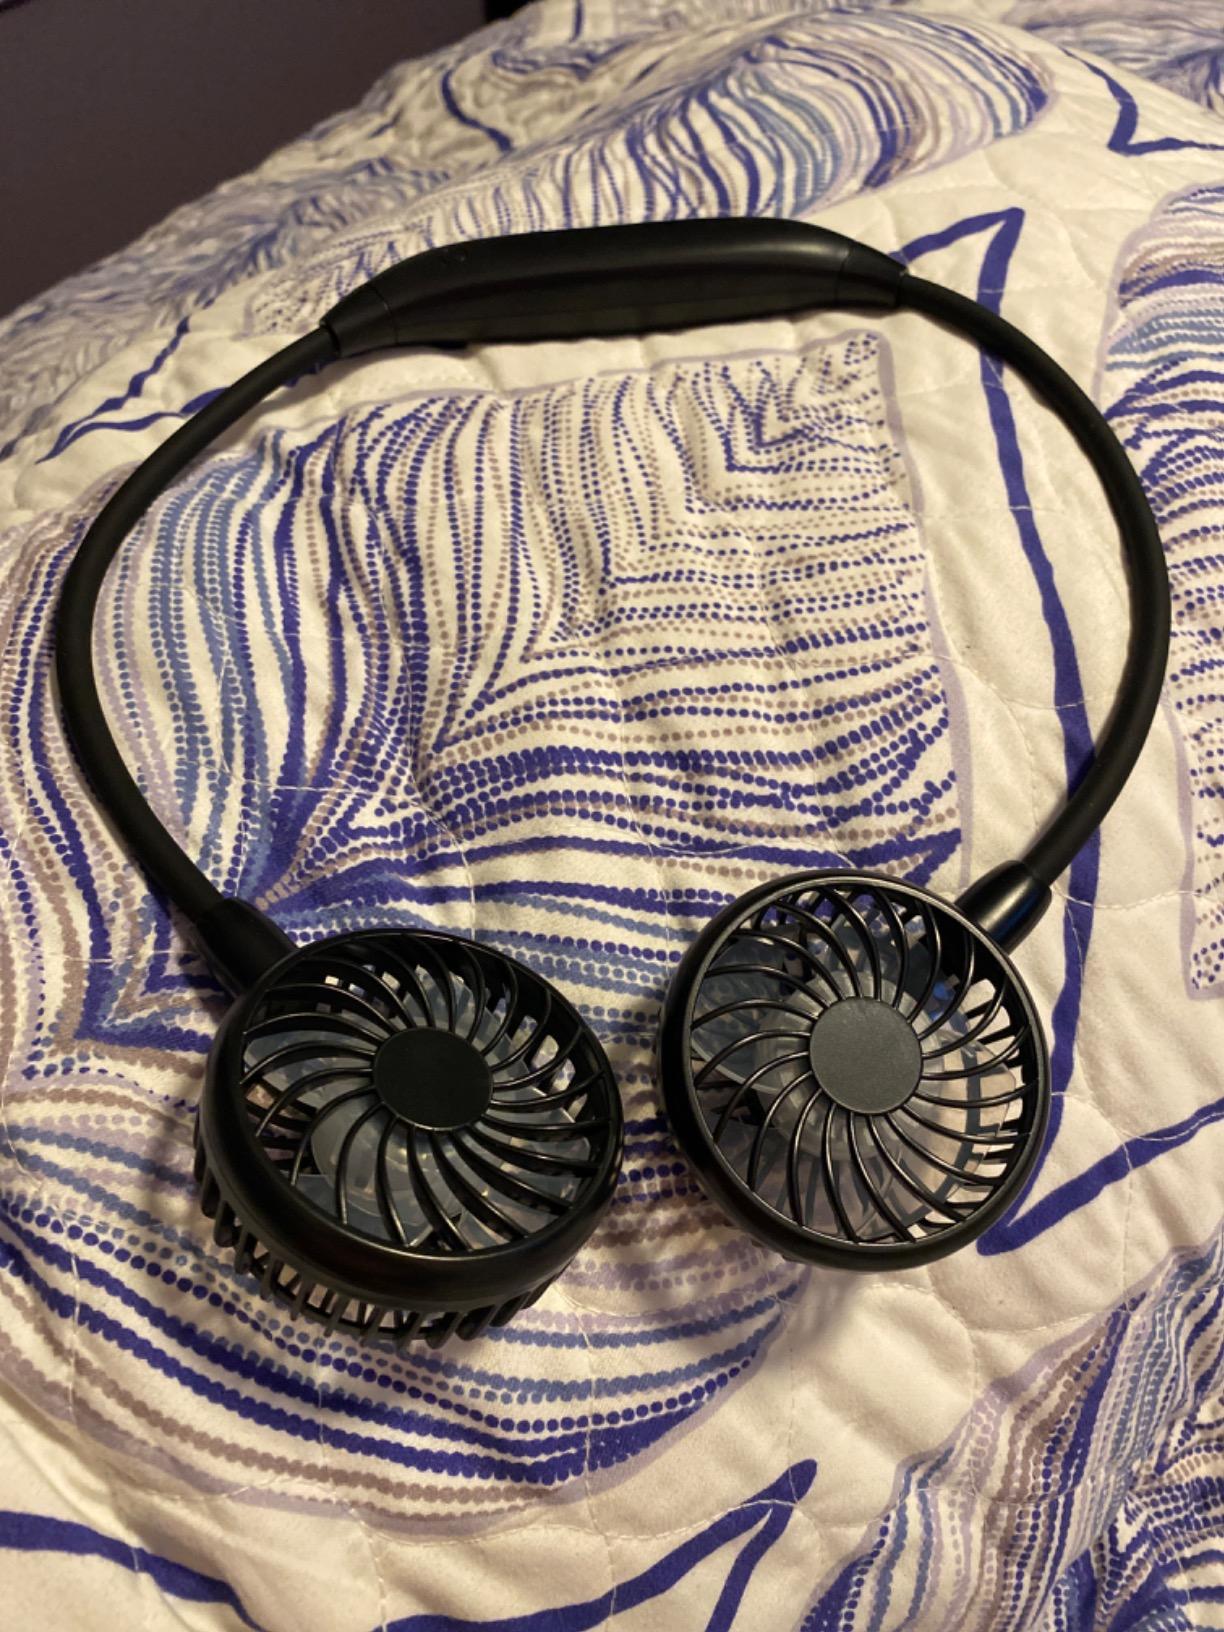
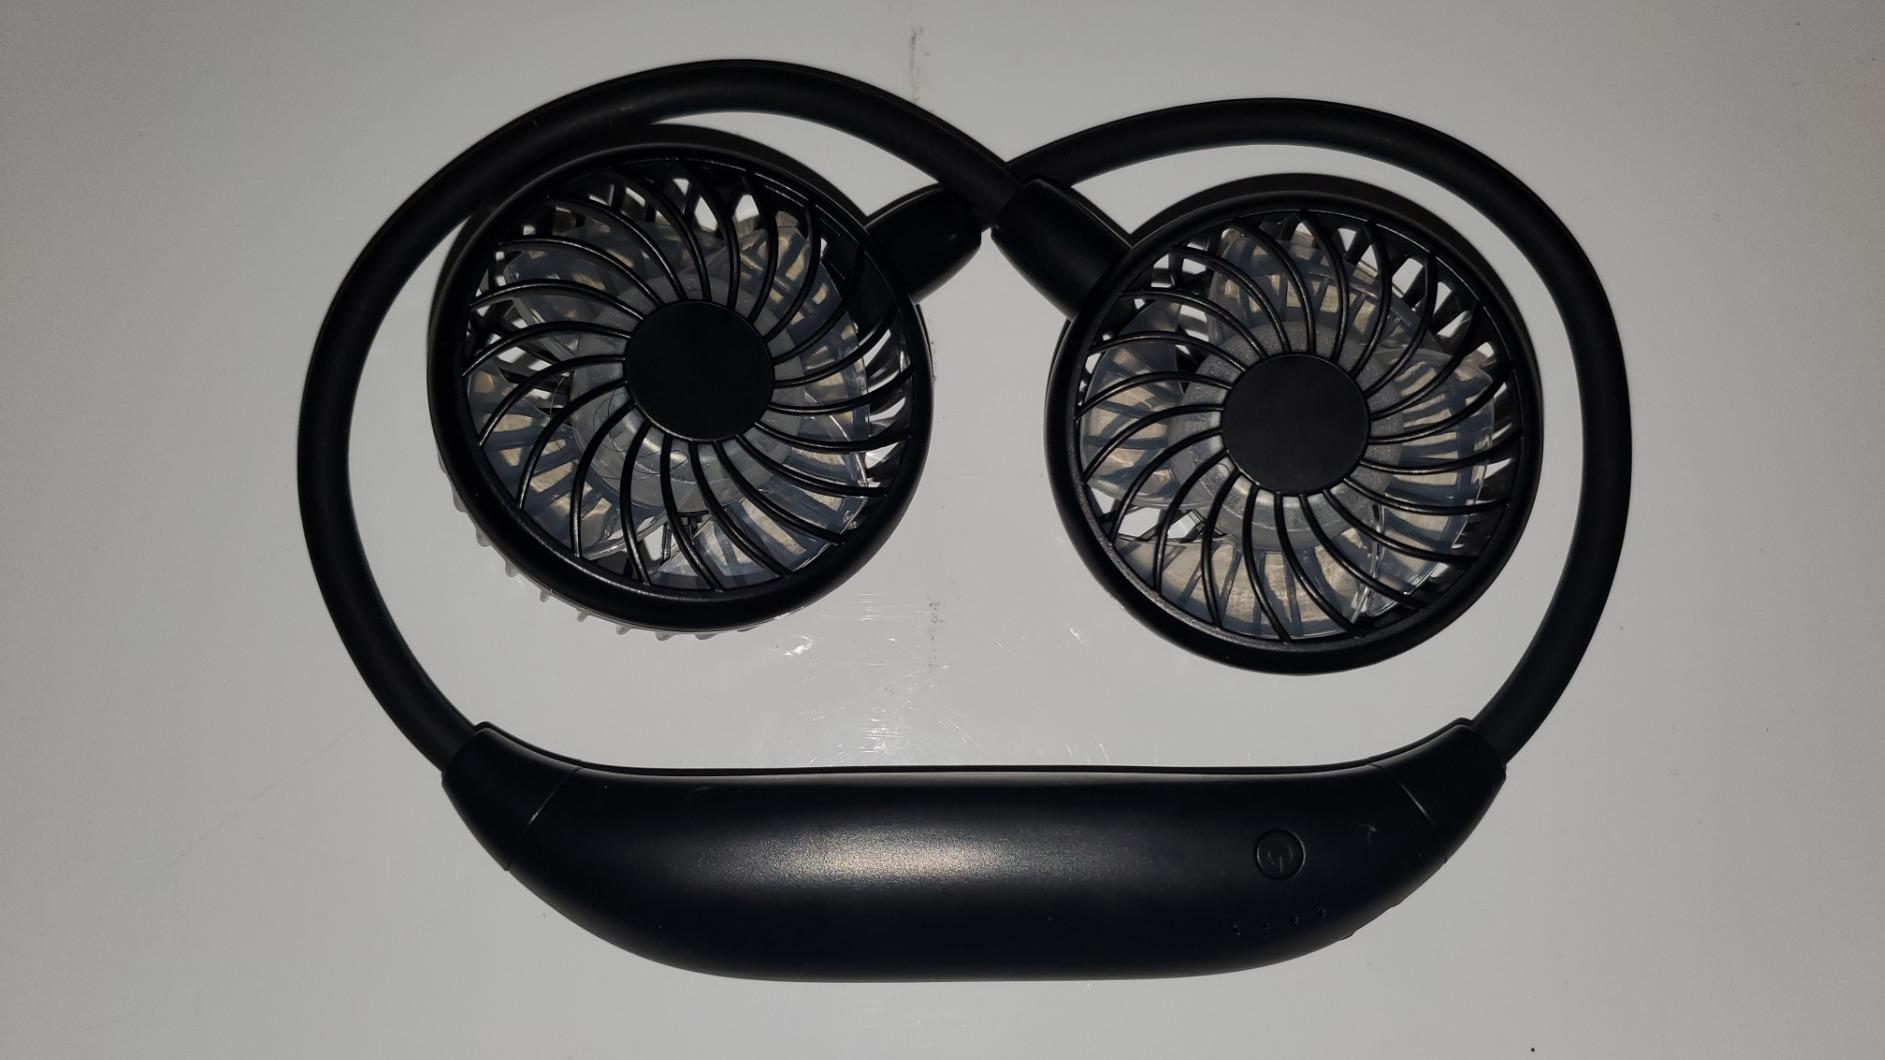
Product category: fan
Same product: yes